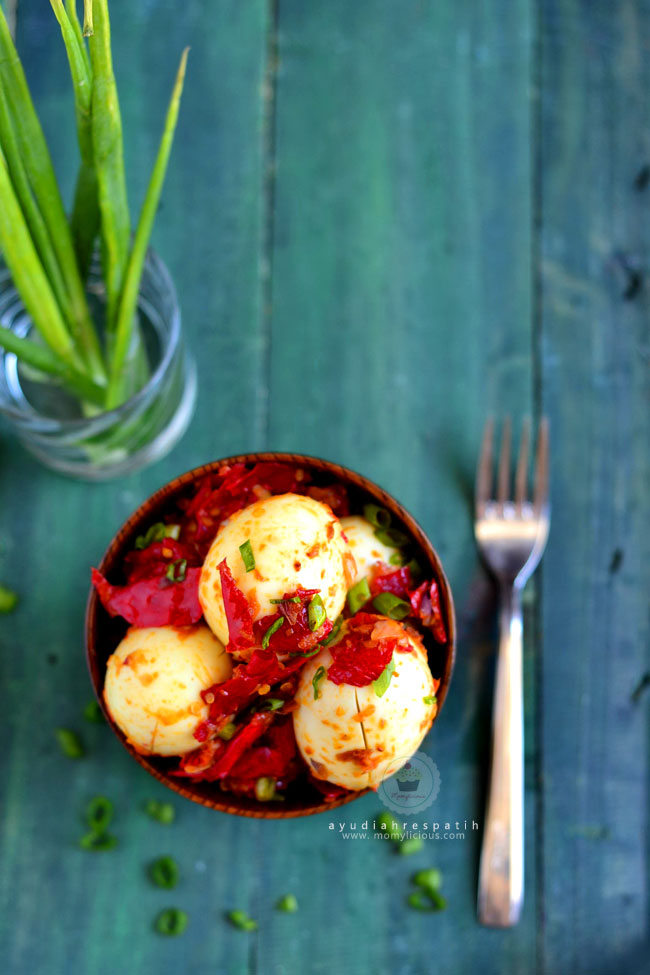
Label: telur_balado